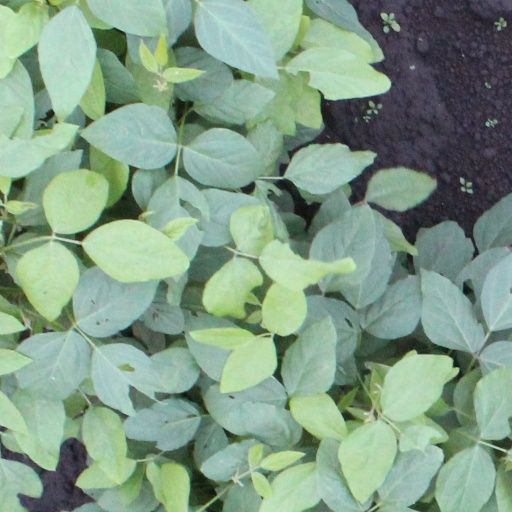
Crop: soybean